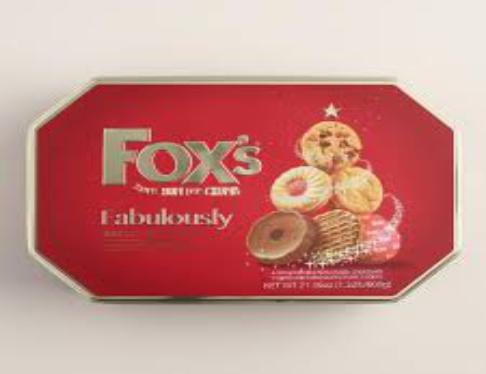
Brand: Fox's Biscuits
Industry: Food